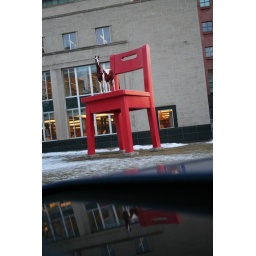
big, red chair and horse | The Yearling by Donald Lipski